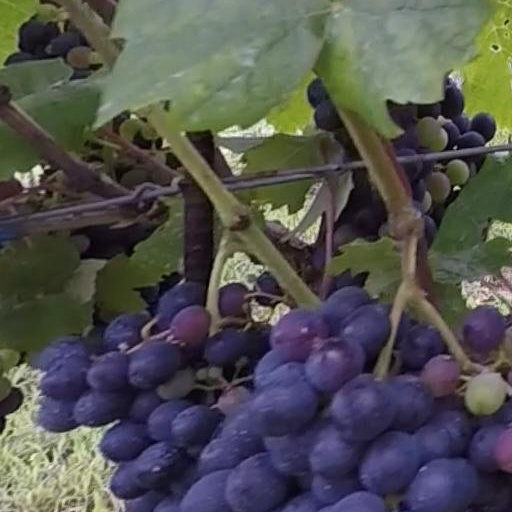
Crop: grape